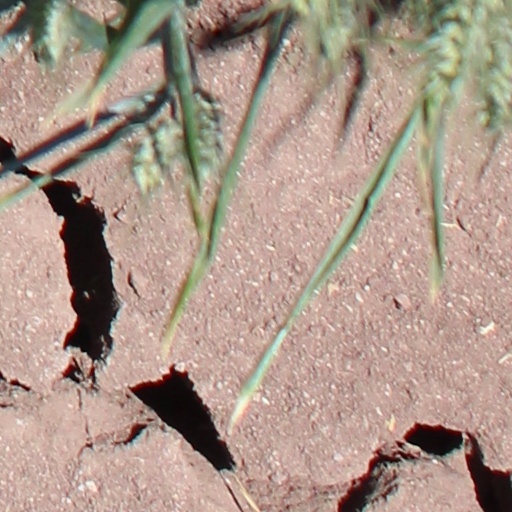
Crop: wheat